Safavid Iran

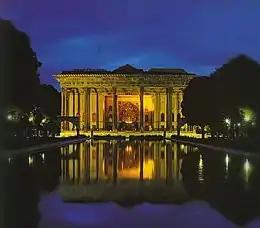
The Chehel Sotoun Palace in Isfahan was where the Shah would meet foreign dignitaries and embassies. It is famous for the frescoes that cover its walls.

The country was repeatedly raided on its frontiersKerman by Baloch tribes in 1698, Khorasan by the Hotakis in 1717, Herat taken in 1719 by the Abdalis in the Battle of Herat, Dagestan and northern Shirvan by the Lezgins in 1721, constantly in Mesopotamia by Sunni peninsula Arabs. Sultan Hosein tried to forcibly convert his Afghan subjects in Qandahar from Sunni to Twelverism. In response, a Ghilzai Afghan chieftain named Mirwais Hotak revolted and killed Gurgin Khan, the Safavid governor of the region, along with his army. In 1722, an Afghan army led by Mir Wais' son Mahmud advanced on the heart of the empire and defeated the government forces at the Battle of Gulnabad. He then besieged the capital of Isfahan, until Shah Soltan Hoseyn abdicated and acknowledged him as the new king of Iran. At the same time, the Russians led by Peter the Great attacked and conquered swaths of Safavid Iran's North Caucasian, Transcaucasian, and northern mainland territories through the Russo-Iranian War (1722–1723). The Safavids' archrivals, the neighbouring Ottomans, invaded western and northwestern Safavid Iran and took swaths of territory there, including the city of Baghdad. Together with the Russians, they agreed to divide and keep the conquered Iranian territories for themselves as confirmed in the Treaty of Constantinople (1724).